Jimmy Hare

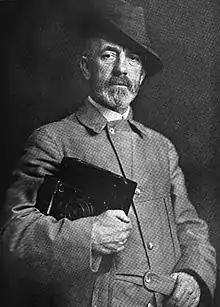
Hare in 1913

James H. Hare (3 October 1856 – 24 June 1946) was an English photojournalist active between 1898 and 1931. He was the leading photographer during five major wars, and was the driving force behind "Collier's" becoming a large circulation magazine. Among other conflicts he covered, he photographed the Mexican Revolution (1910-20).